List of non-marine molluscs of Martinique

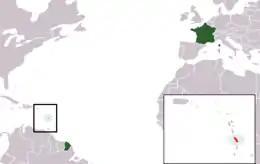
Location of Martinique in the Caribbean

The non-marine molluscs of Martinique are a part of the molluscan fauna of Martinique (wildlife of Martinique). Martinique is a Caribbean island in the Lesser Antilles. A number of species of non-marine molluscs are found in the wild in Martinique.